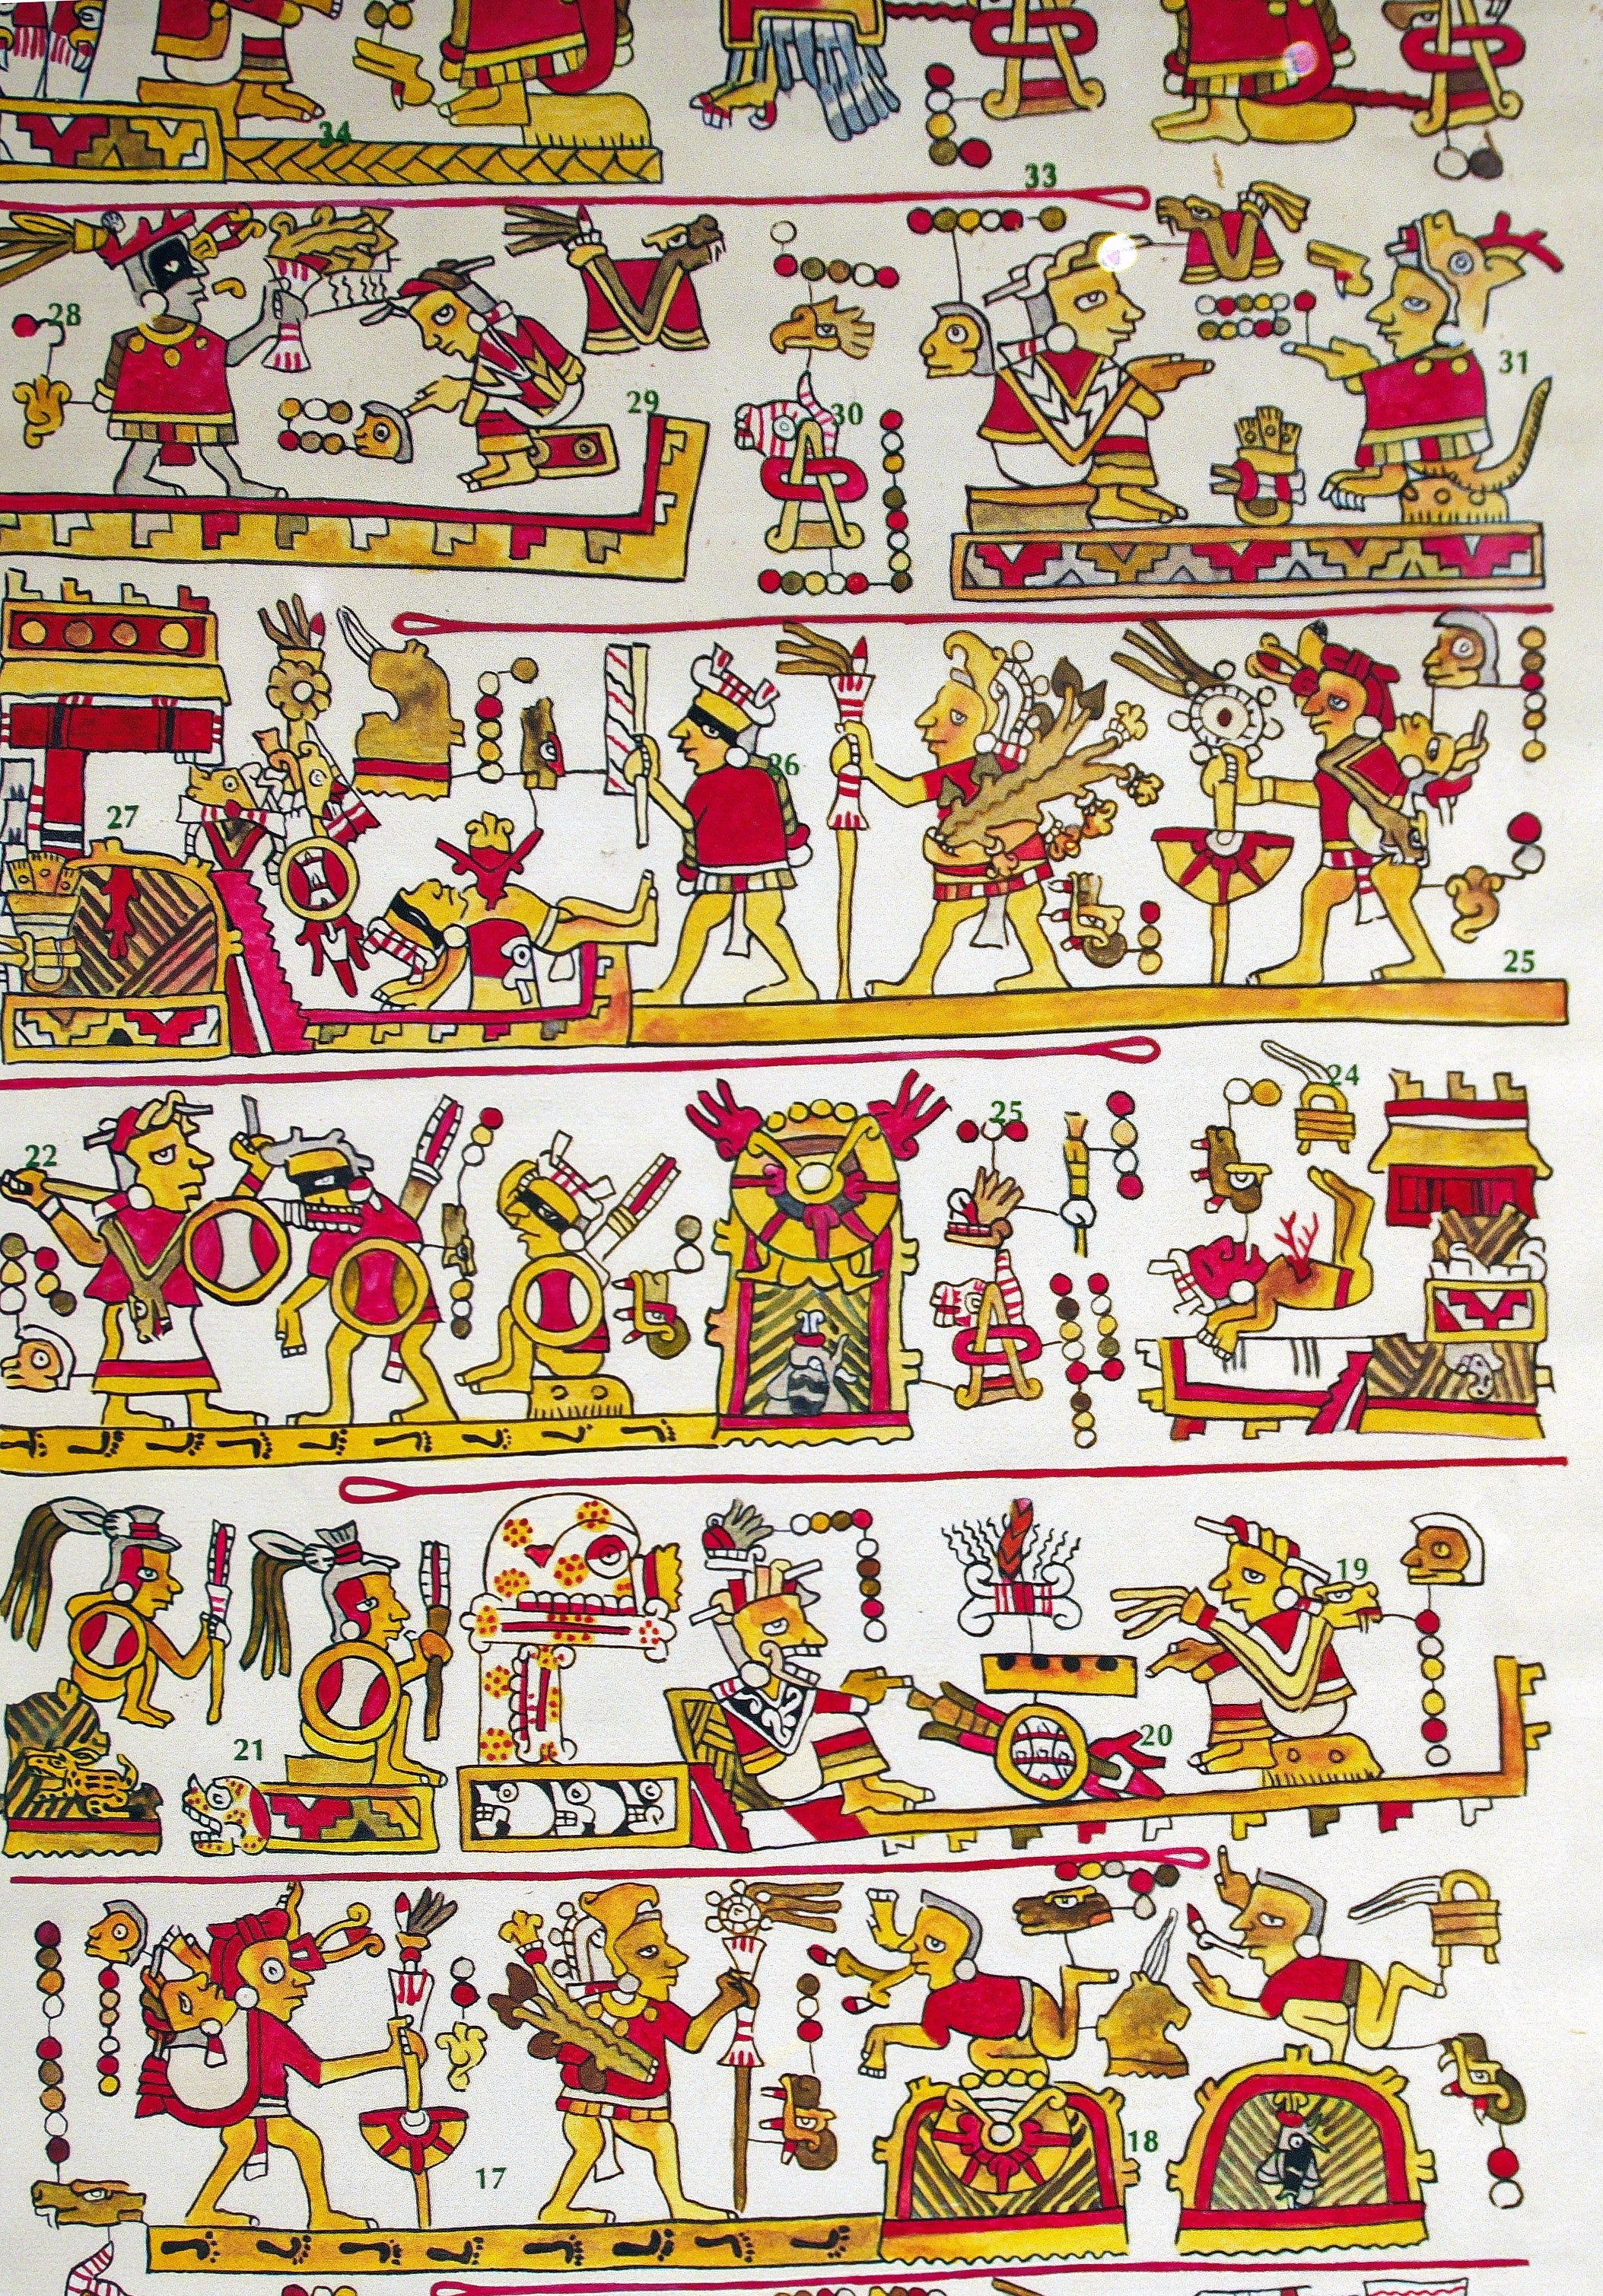
pattern, aztec, fabric, textile, art, mexico, image